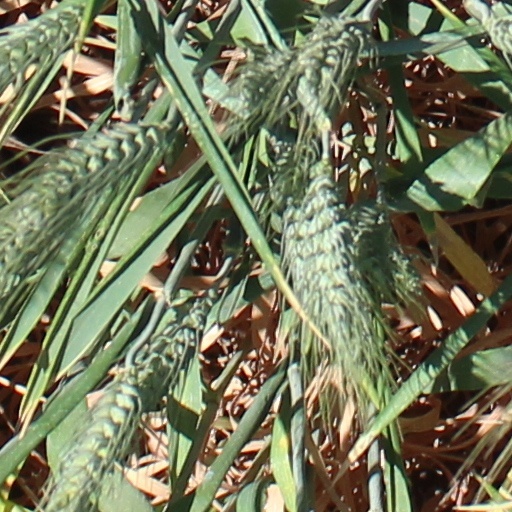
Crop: wheat